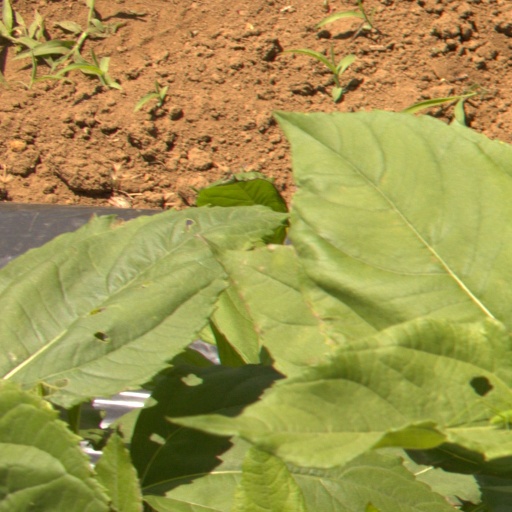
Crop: Jerusalem artichoke